Structures (Boulez)

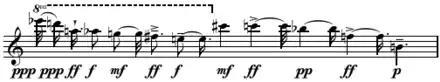
Olivier Messiaen's "Mode de valeurs et d'intensités" highest of three unordered divisions of the mode,( or, less precisely, "three series forms [caption: 'for pitch, duration, dynamics, and articulation']...treated as unordered collections",—which Boulez, "the pupil intending to teach the master a lesson", adapted as an ordered series for his "Structures Ia".File:Messiaen - Mode de valeurs et d'intensites series upper line -- Boulez - Structures Ia.mid

"Structures I" was the last and most successful of Boulez's works to use the technique of integral serialism, wherein many parameters of a piece's construction are governed by serial principles, rather than only pitch. Boulez devised scales of twelve dynamic levels (though in a later revision of the score these reduced to ten), twelve durations, and—from the outset—ten modes of attack, each to be used in a manner analogous to a twelve-tone row. The composer explains his purpose in this work: